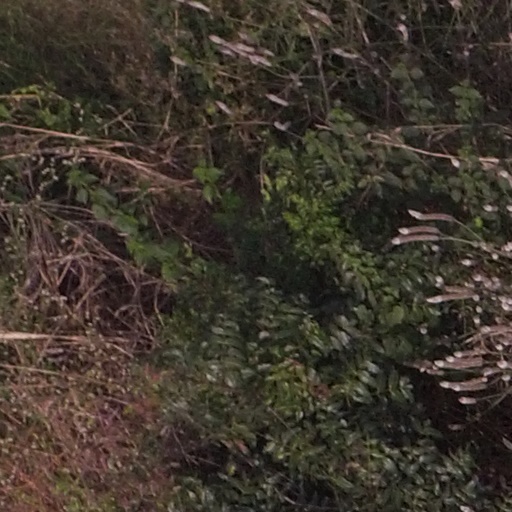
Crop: maize; corn